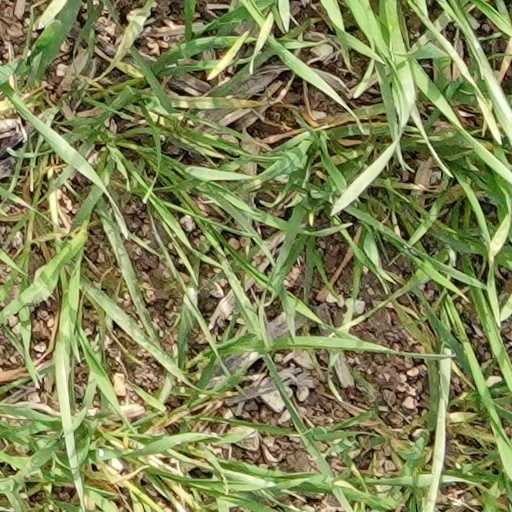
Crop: wheat